Communist Party of Germany (Opposition)

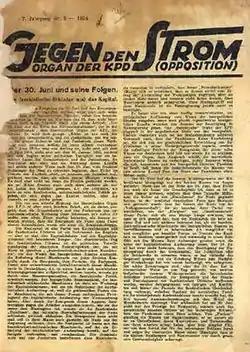
The KPO official organ ("Gegen den Strom") continued to be produced after the Nazis' rise to power in 1933

The Communist Party of Germany (Opposition), generally abbreviated as KPO or KPD(O), was a communist opposition organisation established at the end of 1928 and maintaining its existence until 1939 or 1940. After the rise of Adolf Hitler and the Nazi Party to power in January 1933, the KPO existed only as an illegal and underground organization. The group initially sought to modify, later to replace, the mainstream Communist Party of Germany (KPD) headed by Ernst Thälmann. The KPO was the first national section affiliated to the International Communist Opposition (ICO).